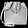
Label: Bag